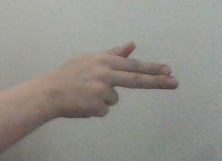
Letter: ghain